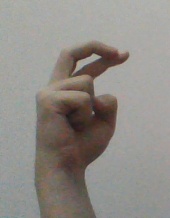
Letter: zay